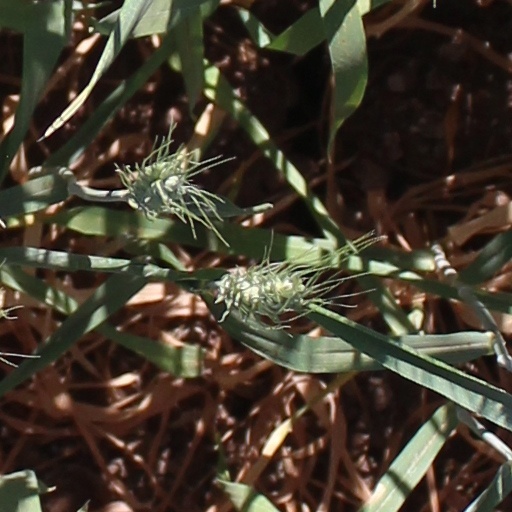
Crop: wheat